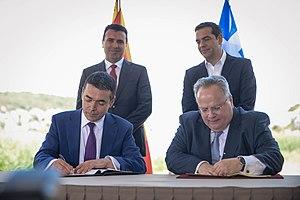
La Macédoine du Nord, en forme longue la république de Macédoine du Nord, est un pays d'Europe du Sud situé dans la péninsule des Balkans.
Le nom de la Macédoine et sa revendication par deux peuples différents, les Grecs et les Macédoniens slaves, sont à l'origine d'un débat identitaire dans cette région des Balkans depuis la fin du XXᵉ siècle.
L'accord de Prespa est un traité conclu le 12 juin 2018 et entré en vigueur le 12 février 2019 entre la Grèce et la Macédoine sous l'égide de l'Organisation des Nations unies, afin de résoudre le différend de longue date portant sur le nom de la Macédoine depuis l'indépendance du pays en 1991. Il remplace l'accord intérimaire de 1995 et voit le nom du pays remplacé par celui de « république de Macédoine du Nord ».